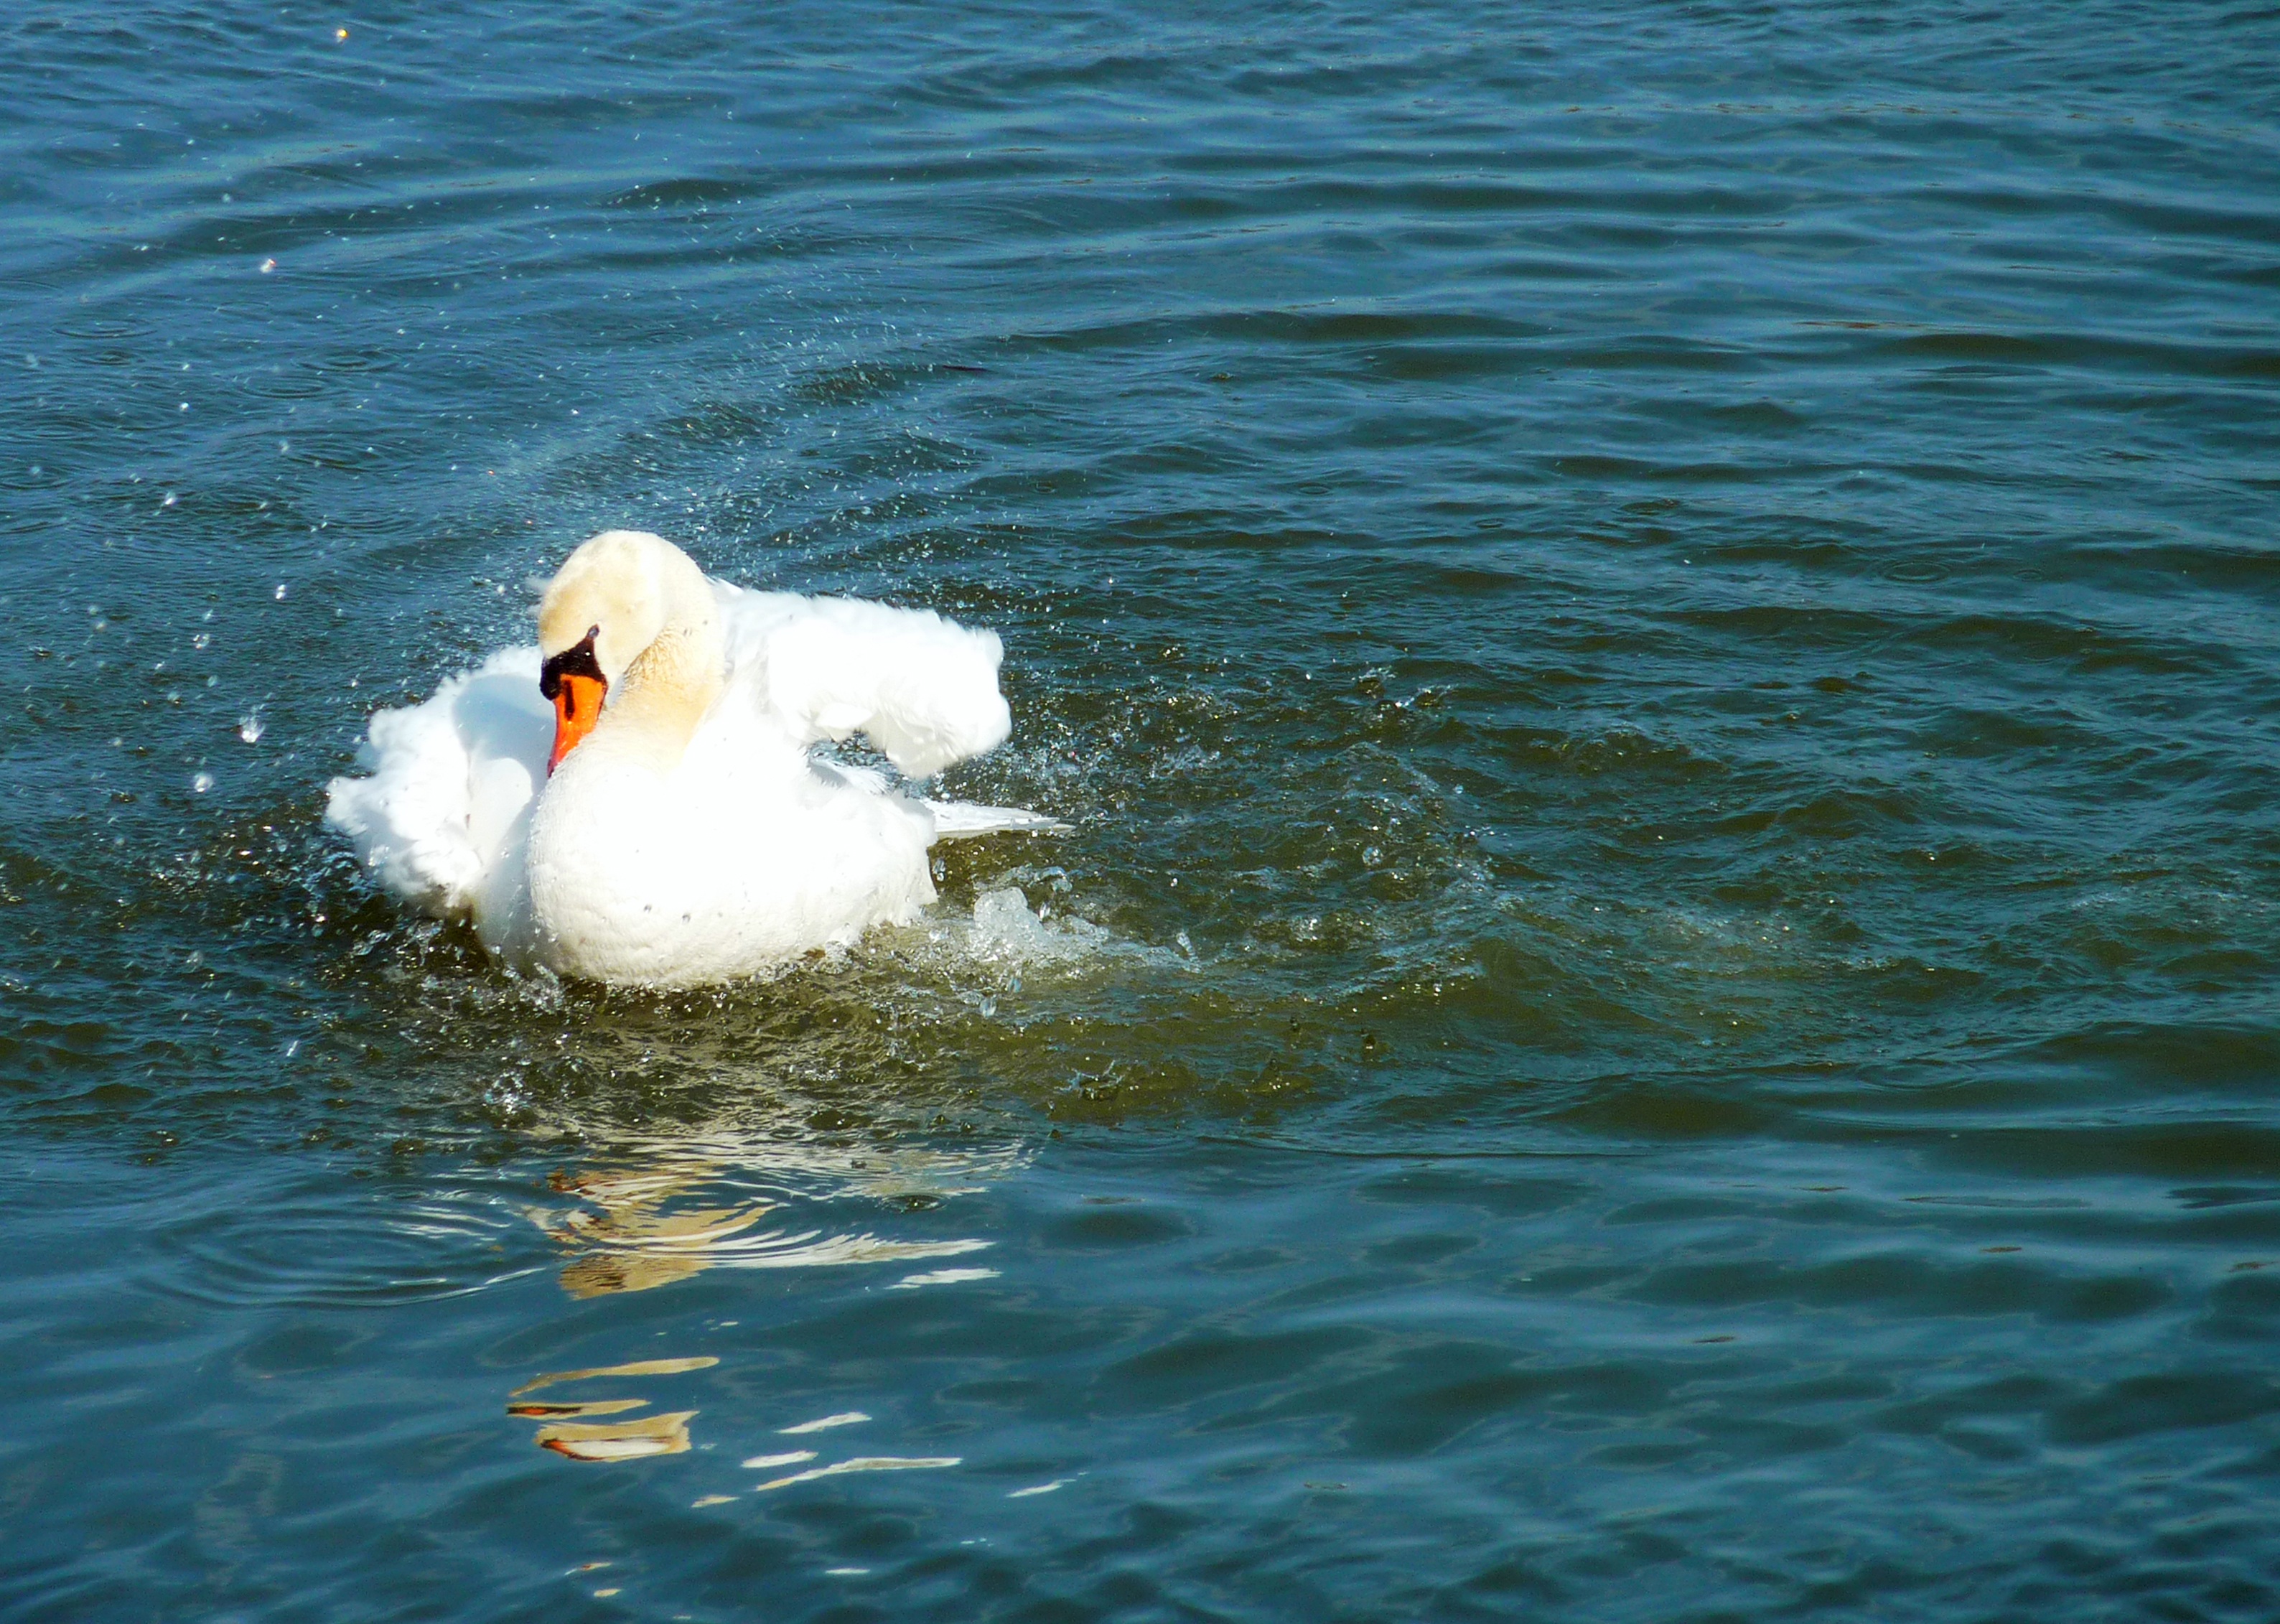
sea, water, nature, bird, white, wave, lake, animal, beak, feather, swan, duck, swans, vertebrate, waterfowl, water bird, ducks geese and swans